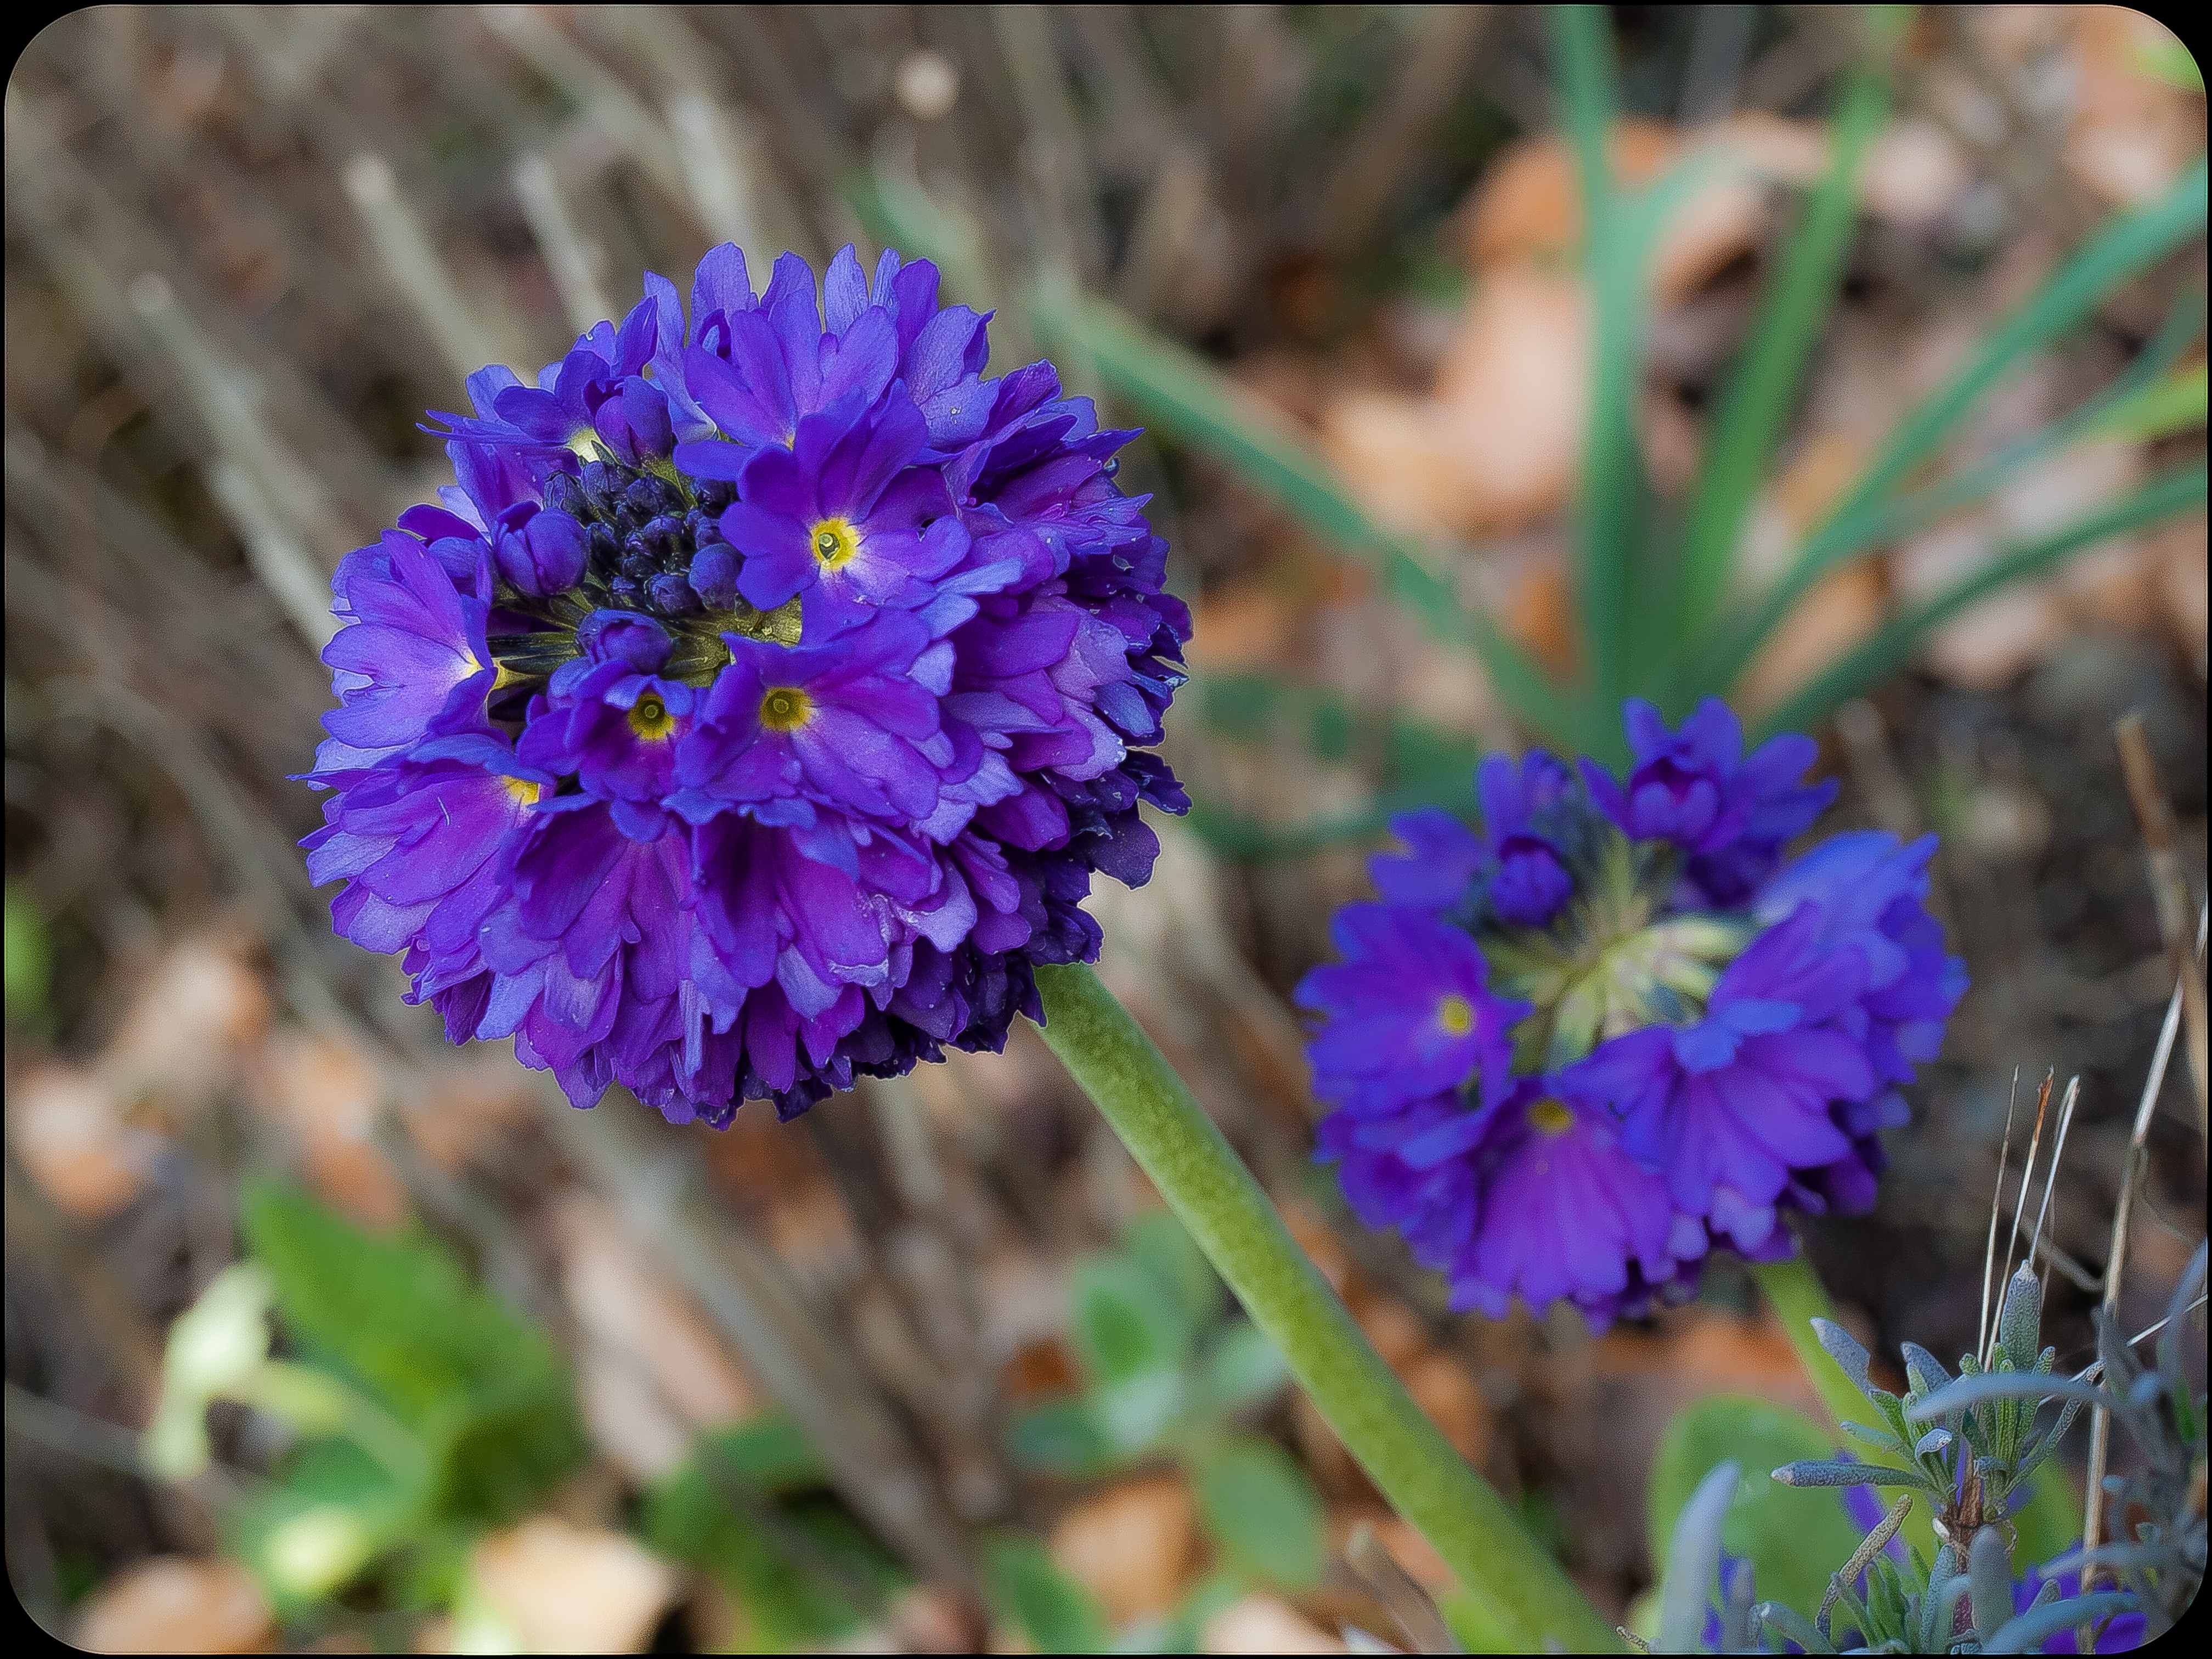
plant, flower, botany, flora, wildflower, dianthus, macro photography, flowering plant, annual plant, land plant, violet family